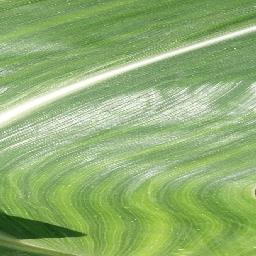
Label: Corn_(Maize)___Healthy